St Agnes, Cornwall

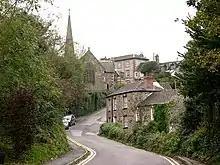
Looking up Town Hill to the church and St Agnes Hotel

The first chapel or church in St Agnes was believed to have been built as an early Celtic church sometime between 410 and 1066 AD; At that time it also had an enclosure. The Church of St Agnes was built on the same location around 1482. A medieval chapel with an enclosure stood at Chapel Porth, about 570 metres north west of Wheal Freedom. There was a holy well and a post-medieval (1540 to 1901) storehouse or shelter on the site. The chapel was destroyed in 1780, and the holy well remained until 1820. There still remains some ruins of the medieval enclosure and the small building.